David Weild IV

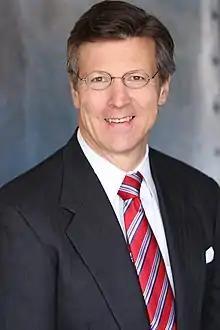
Photo by Yolanda Perez

David Weild IV is an American investment banker and financial commentator best known for holding the position as Vice Chairman of NASDAQ. He is currently the Founder, Chairman and CEO of Weild & Co. Inc., parent company of the investment banking firm Weild Capital, LLC (dba Weild & Co.) Weild is also known as the "father" of the JOBS Act, and has been involved in drafting legislation for the US Congress.